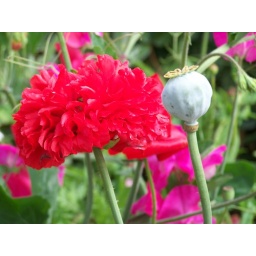
poppy seed head and red poppy flower in Mum's garden